Rudy A. Mazzocchi

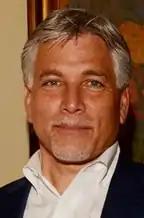
Rudy A. Mazzocchi

Rudy A. Mazzocchi was an American entrepreneur and author. Mazzocchi founded and exited several companies in the med-tech industry including MICROVENA, Vascular Science, Inc., CytoGenesis, Inc. and Image-Guided Neurologics. At his death in 2022, he was Executive Chairman of ONE Exchange AG, Chairman/CEO of AGENTIX Corp., Chairman/CEO of ASEP Medical and former Founding CEO of ELENZA, Executive Chairman of Establishment Labs (NASDAQ:ELSA), Founding Chairman of OptiStent, Inc. and Independent Director of several public and private companies. In 2012, Mazzocchi published the award-winning novel "Equity of Evil", the first book of The EQUITY Series. He was the author of over 110 patents. He also served as churchwarden at Manhattan's Little Church Around the Corner.